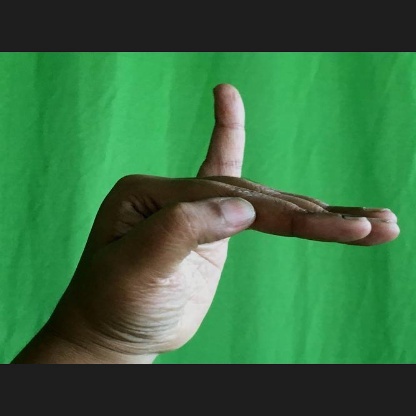
Mudra: Hamsapaksha